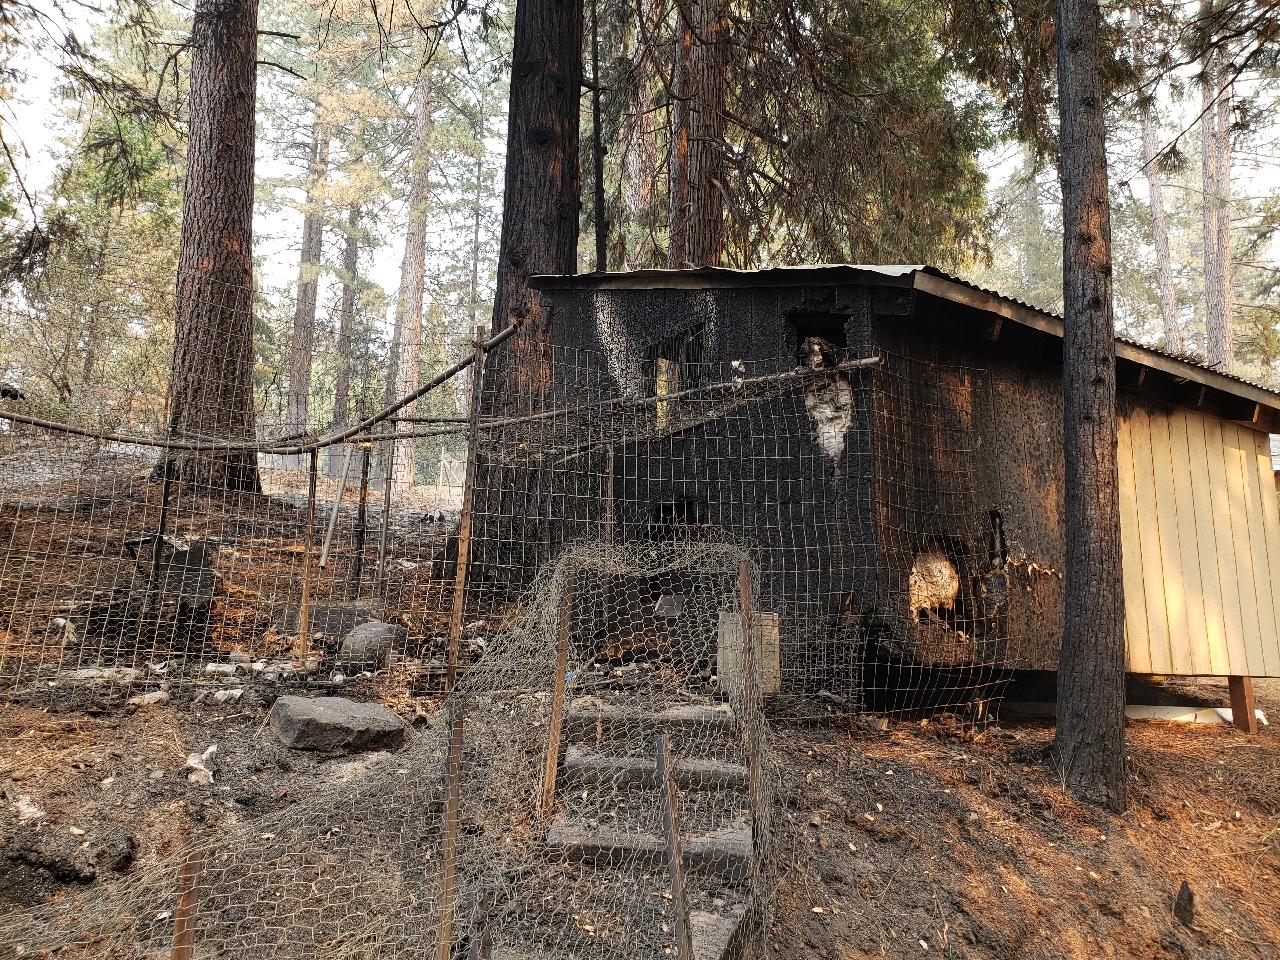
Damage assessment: major